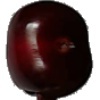
Label: cherry